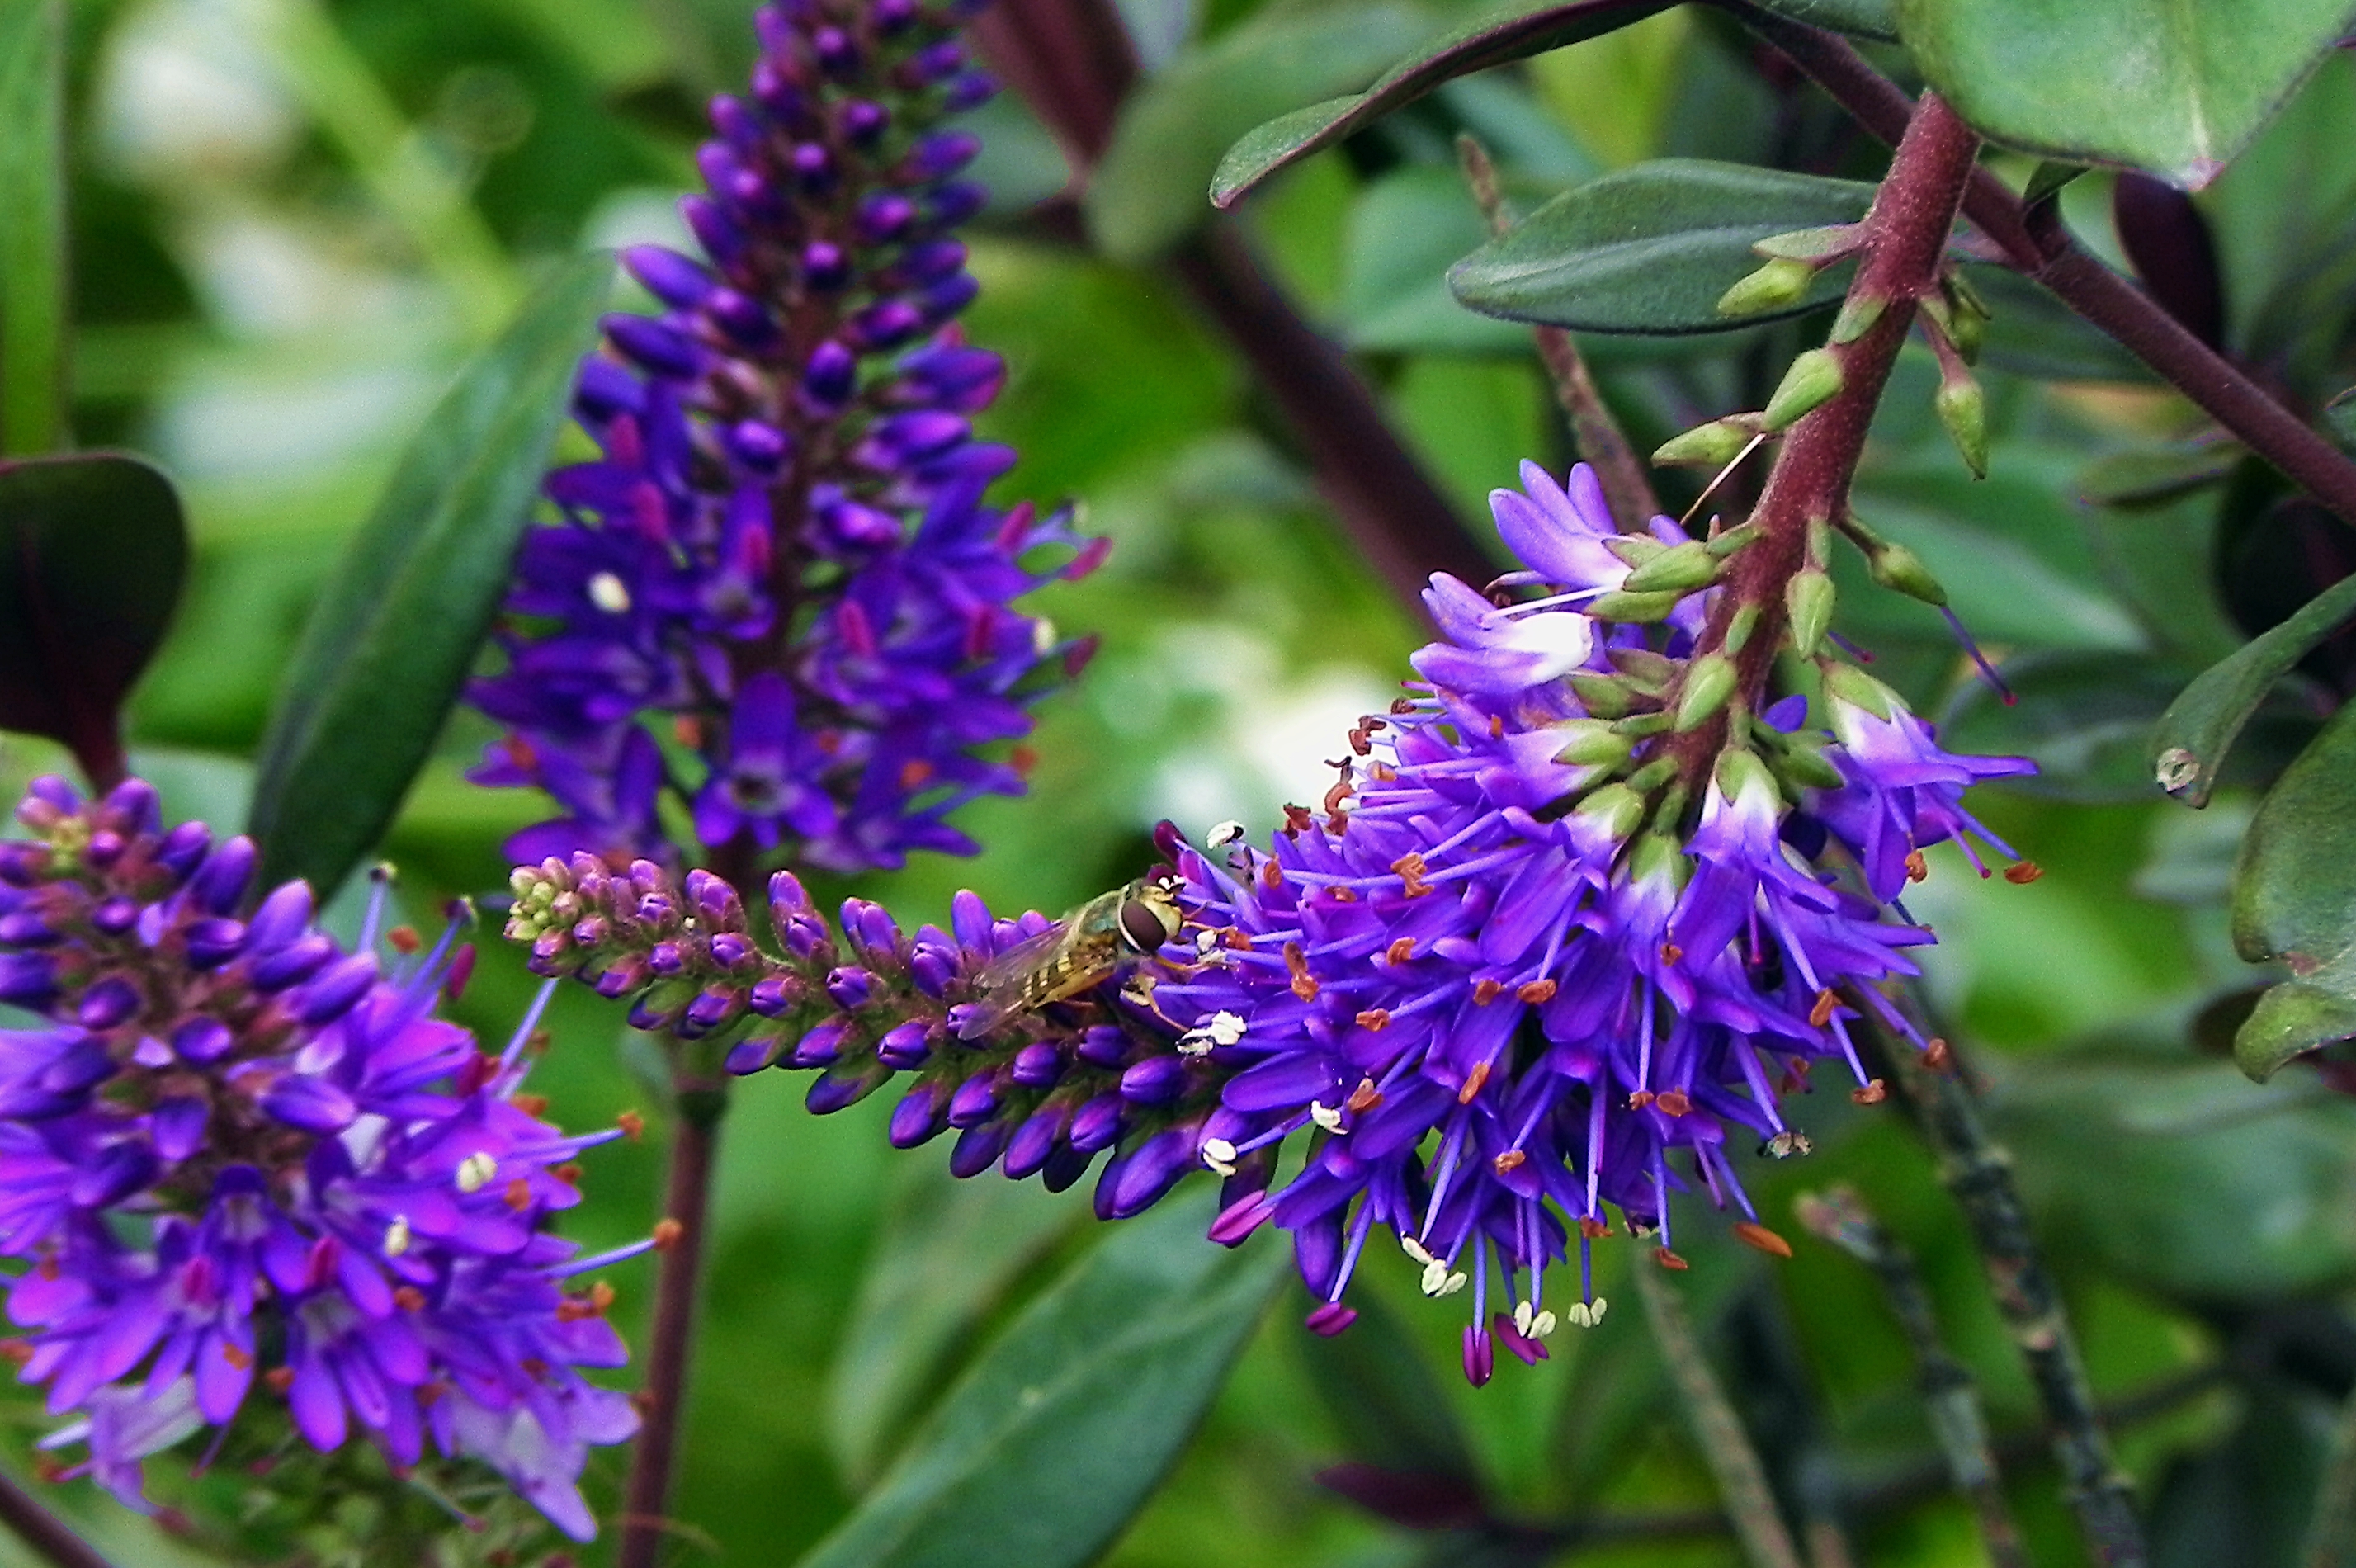
plant, meadow, flower, herb, insect, botany, flora, wildflower, flowers, aster, flores, nectar, ggl1, flowering plant, land plant